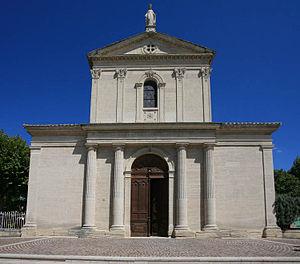
Le Pontet est une ville française située dans le département de Vaucluse, en région Provence-Alpes-Côte d'Azur. La ville est limitrophe d'Avignon et fait partie du Grand Avignon.